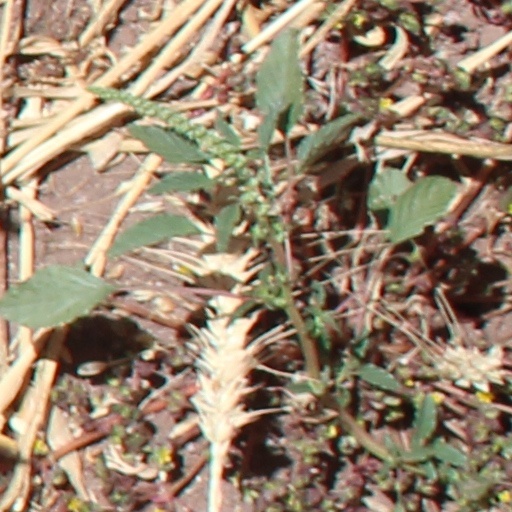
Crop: wheat